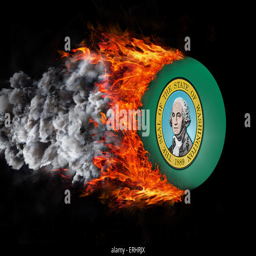
concept of speed - flag with a trail of fire and us state